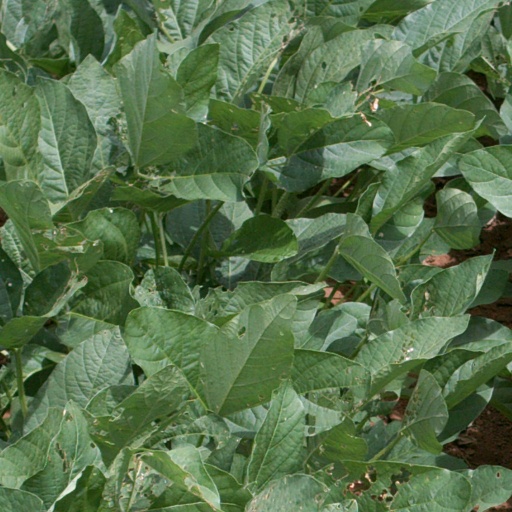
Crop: soybean